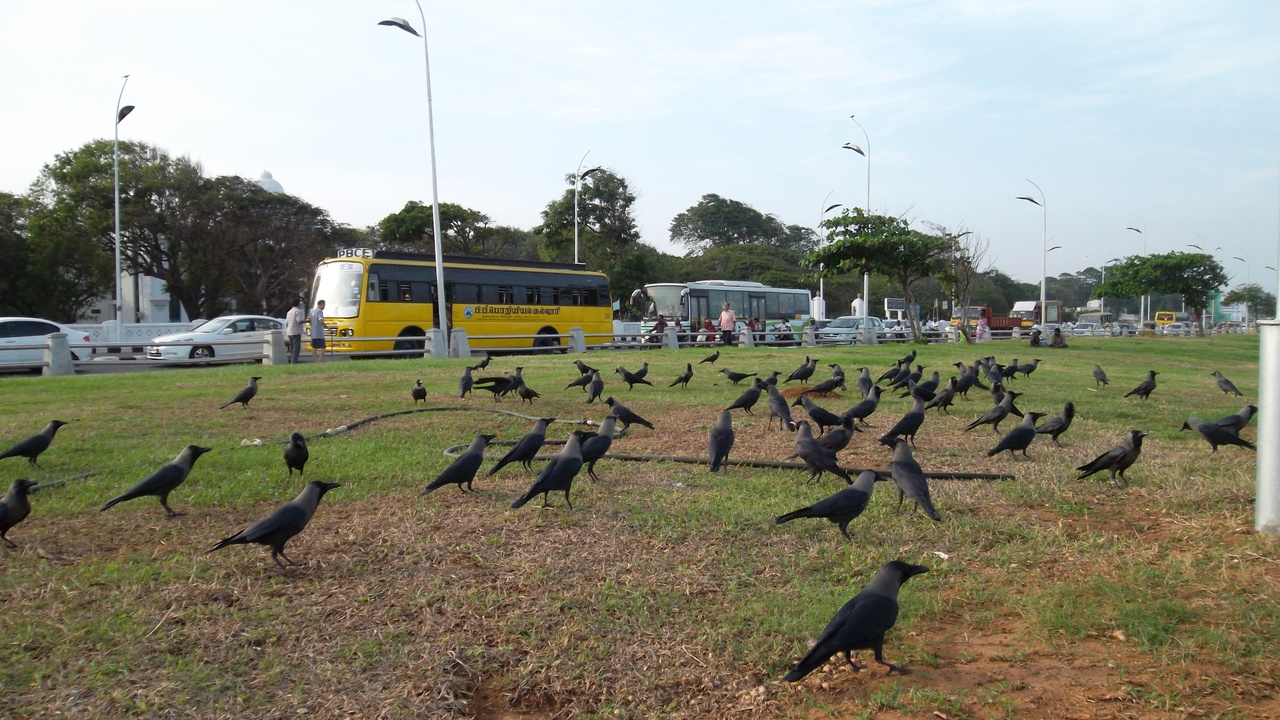
காகங்கள்